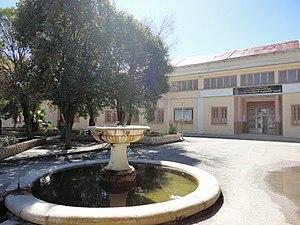
L' université de Batna 2 est une université publique algérienne située à Fesdis, Wilaya de Batna en Algérie. Fondée en 1977 sous le nom d'Université de Batna elle a été restructurée en juillet 2015 par décret présidentiel ce qui a conduit à une scission en deux universités distinctes à savoir l'Université de Batna 1 et l'Université de Batna. 2 Le 4 février 2017, l'Université porte le nom du héros national algérien Mostefa Ben Boulaïd. Aussi appelé le père de la révolution algérienne dont la célébration centunaire a eu lieu dans la ville de Batna. Maintenant, Université UB2 Mostefa Ben Boulaïd est l' une des plus grandes universités en Algérie et en Afrique avec ses étudiants inscrits et membres du personnel. Sous l’autorité du recteur Smadi Hacen, vice-chancelier, l’Université comprend un bureau de direction générale, des vice-rectorats, des facultés, des instituts et une bibliothèque centrale.